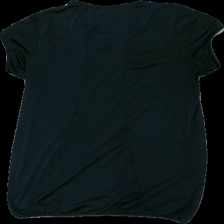
View: back
Type: T-shirt
Category: Ladies
Brand: Etirel
Colors: Black, Pink
Material: 100% polyester
Pattern: Logo print
Cut: C-collar
Size: S
Season: All
Trend: Sports
Price range: 50-100
Recommended usage: Reuse
Description: tränings t-shirt